Nightclub

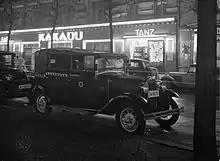
The "Kakadu" (1919–1937), a Pre-World War II nightclub in Berlin, offered a bar, a dance floor, live music played by jazz band, and cabaret.

A nightclub or dance club is a club that is open at night, usually for drinking, dancing and other entertainment. Nightclubs often have a bar and discotheque (usually simply known as disco) with a dance floor, laser lighting displays, and a stage for live music or a disc jockey (DJ) who mixes recorded music. Nightclubs tend to be smaller than live music venues like theatres and stadiums, with few or no seats for customers.